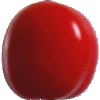
Label: Tomato 4